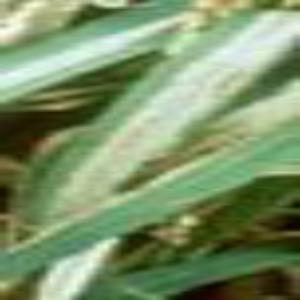
Disease: Bacterialblight